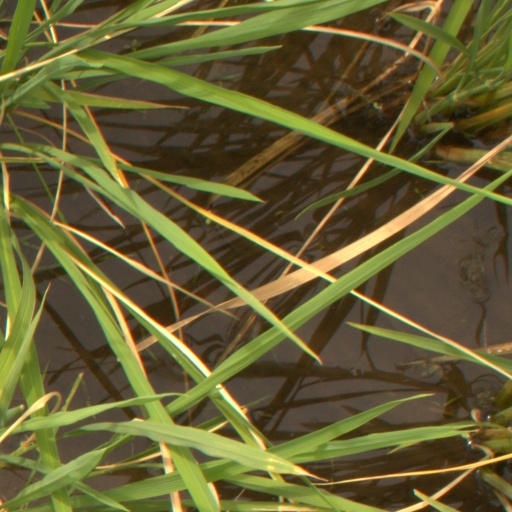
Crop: rice